Heaton Moor

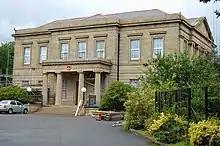
Mauldeth Hall

Mauldeth Hall is a large Greek Revival villa, built in 1832–60, for Joseph Chessborough Dyer; it was extended in 1880–82 by Charles Heathcote so that it could become a "hospital for incurables". After it became derelict in the late 20th century, the hall was converted to offices; most of the park and gardens of the hall have been taken over by Heaton Moor Golf Club. On Mauldeth Road is a classical lodge, probably also by Heathcote. It has been a Grade II listed building since 1975.